Ballet dancer

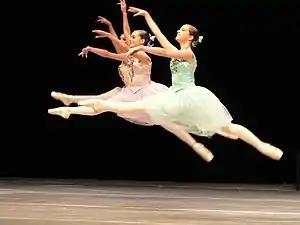
Three ballet dancers performing a "grand jeté" jump

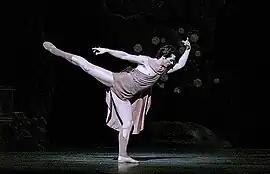
Ángel Corella as Aminta in Frederick Ashton's version of the ballet "Sylvia", 2005

Ballet dancers begin their classes at the barre, a wooden beam that runs along the walls of the ballet studio. Dancers use the barre to support themselves during exercises. Barre work is designed to warm up the body and stretch muscles to prepare for center work, where they execute exercises without the barre. Center work in the middle of the room starts out with slower exercises, gradually leading up to faster exercises and larger movements. Ballet dancers finish center work practicing big leaps across the floor, which is called grande allegro. Daily ballet class at a professional ballet company is a popular annual feature which is being livestreamed each year during World Ballet Day.